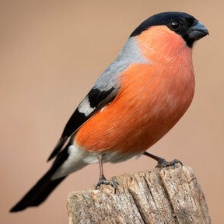
Species: EURASIAN BULLFINCH
Scientific name: PYRRHULA PYRRHULA